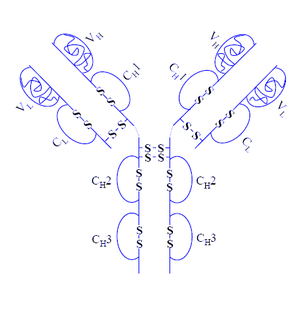
L'adalimumab est un anticorps monoclonal thérapeutique, commercialisé depuis 2003 sous le nom d'Humira.